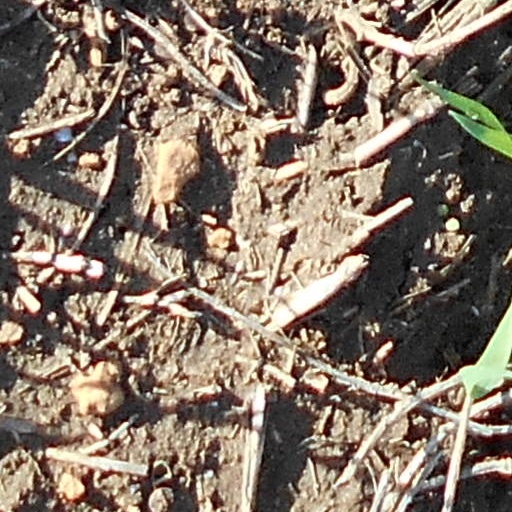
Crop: wheat